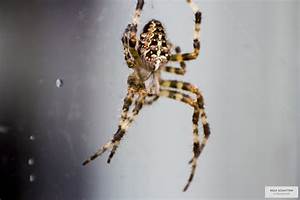
Label: spider